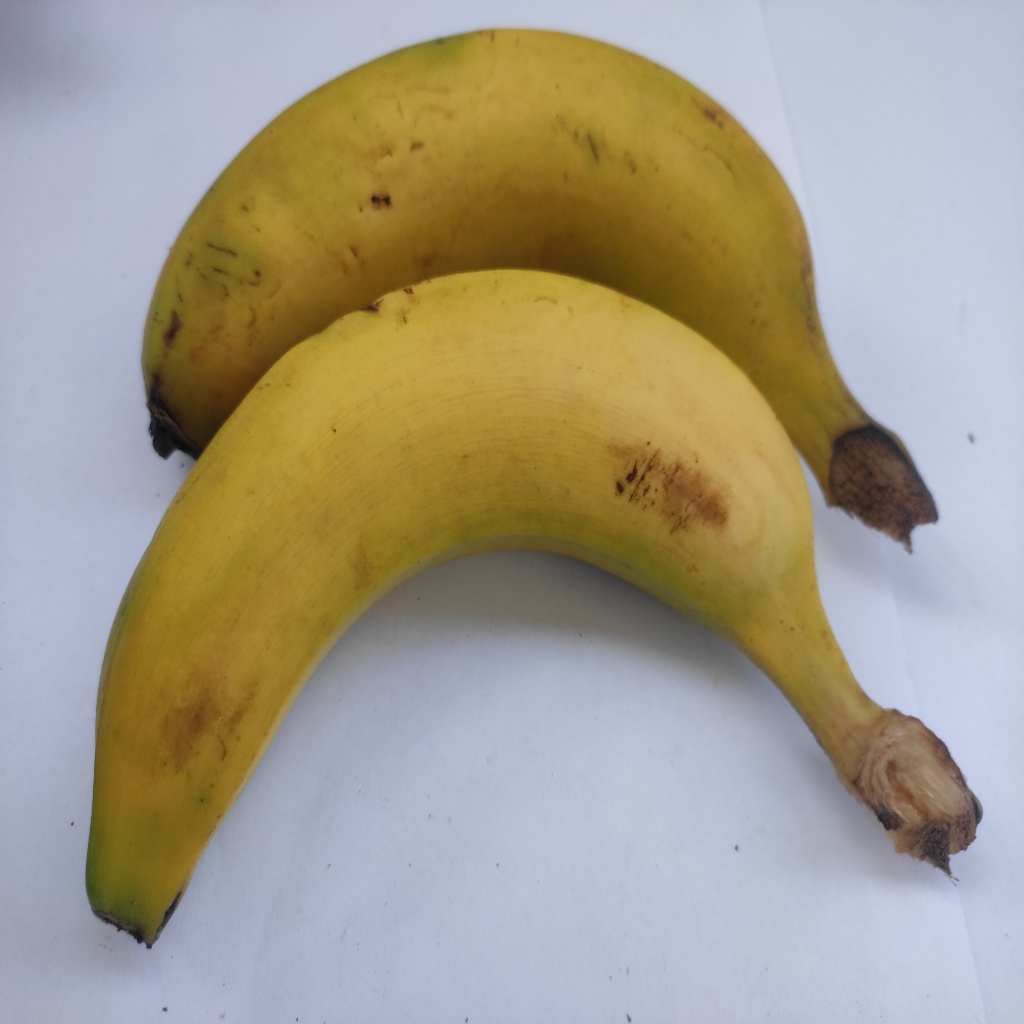
Crop: banana
Quality class: Class_A